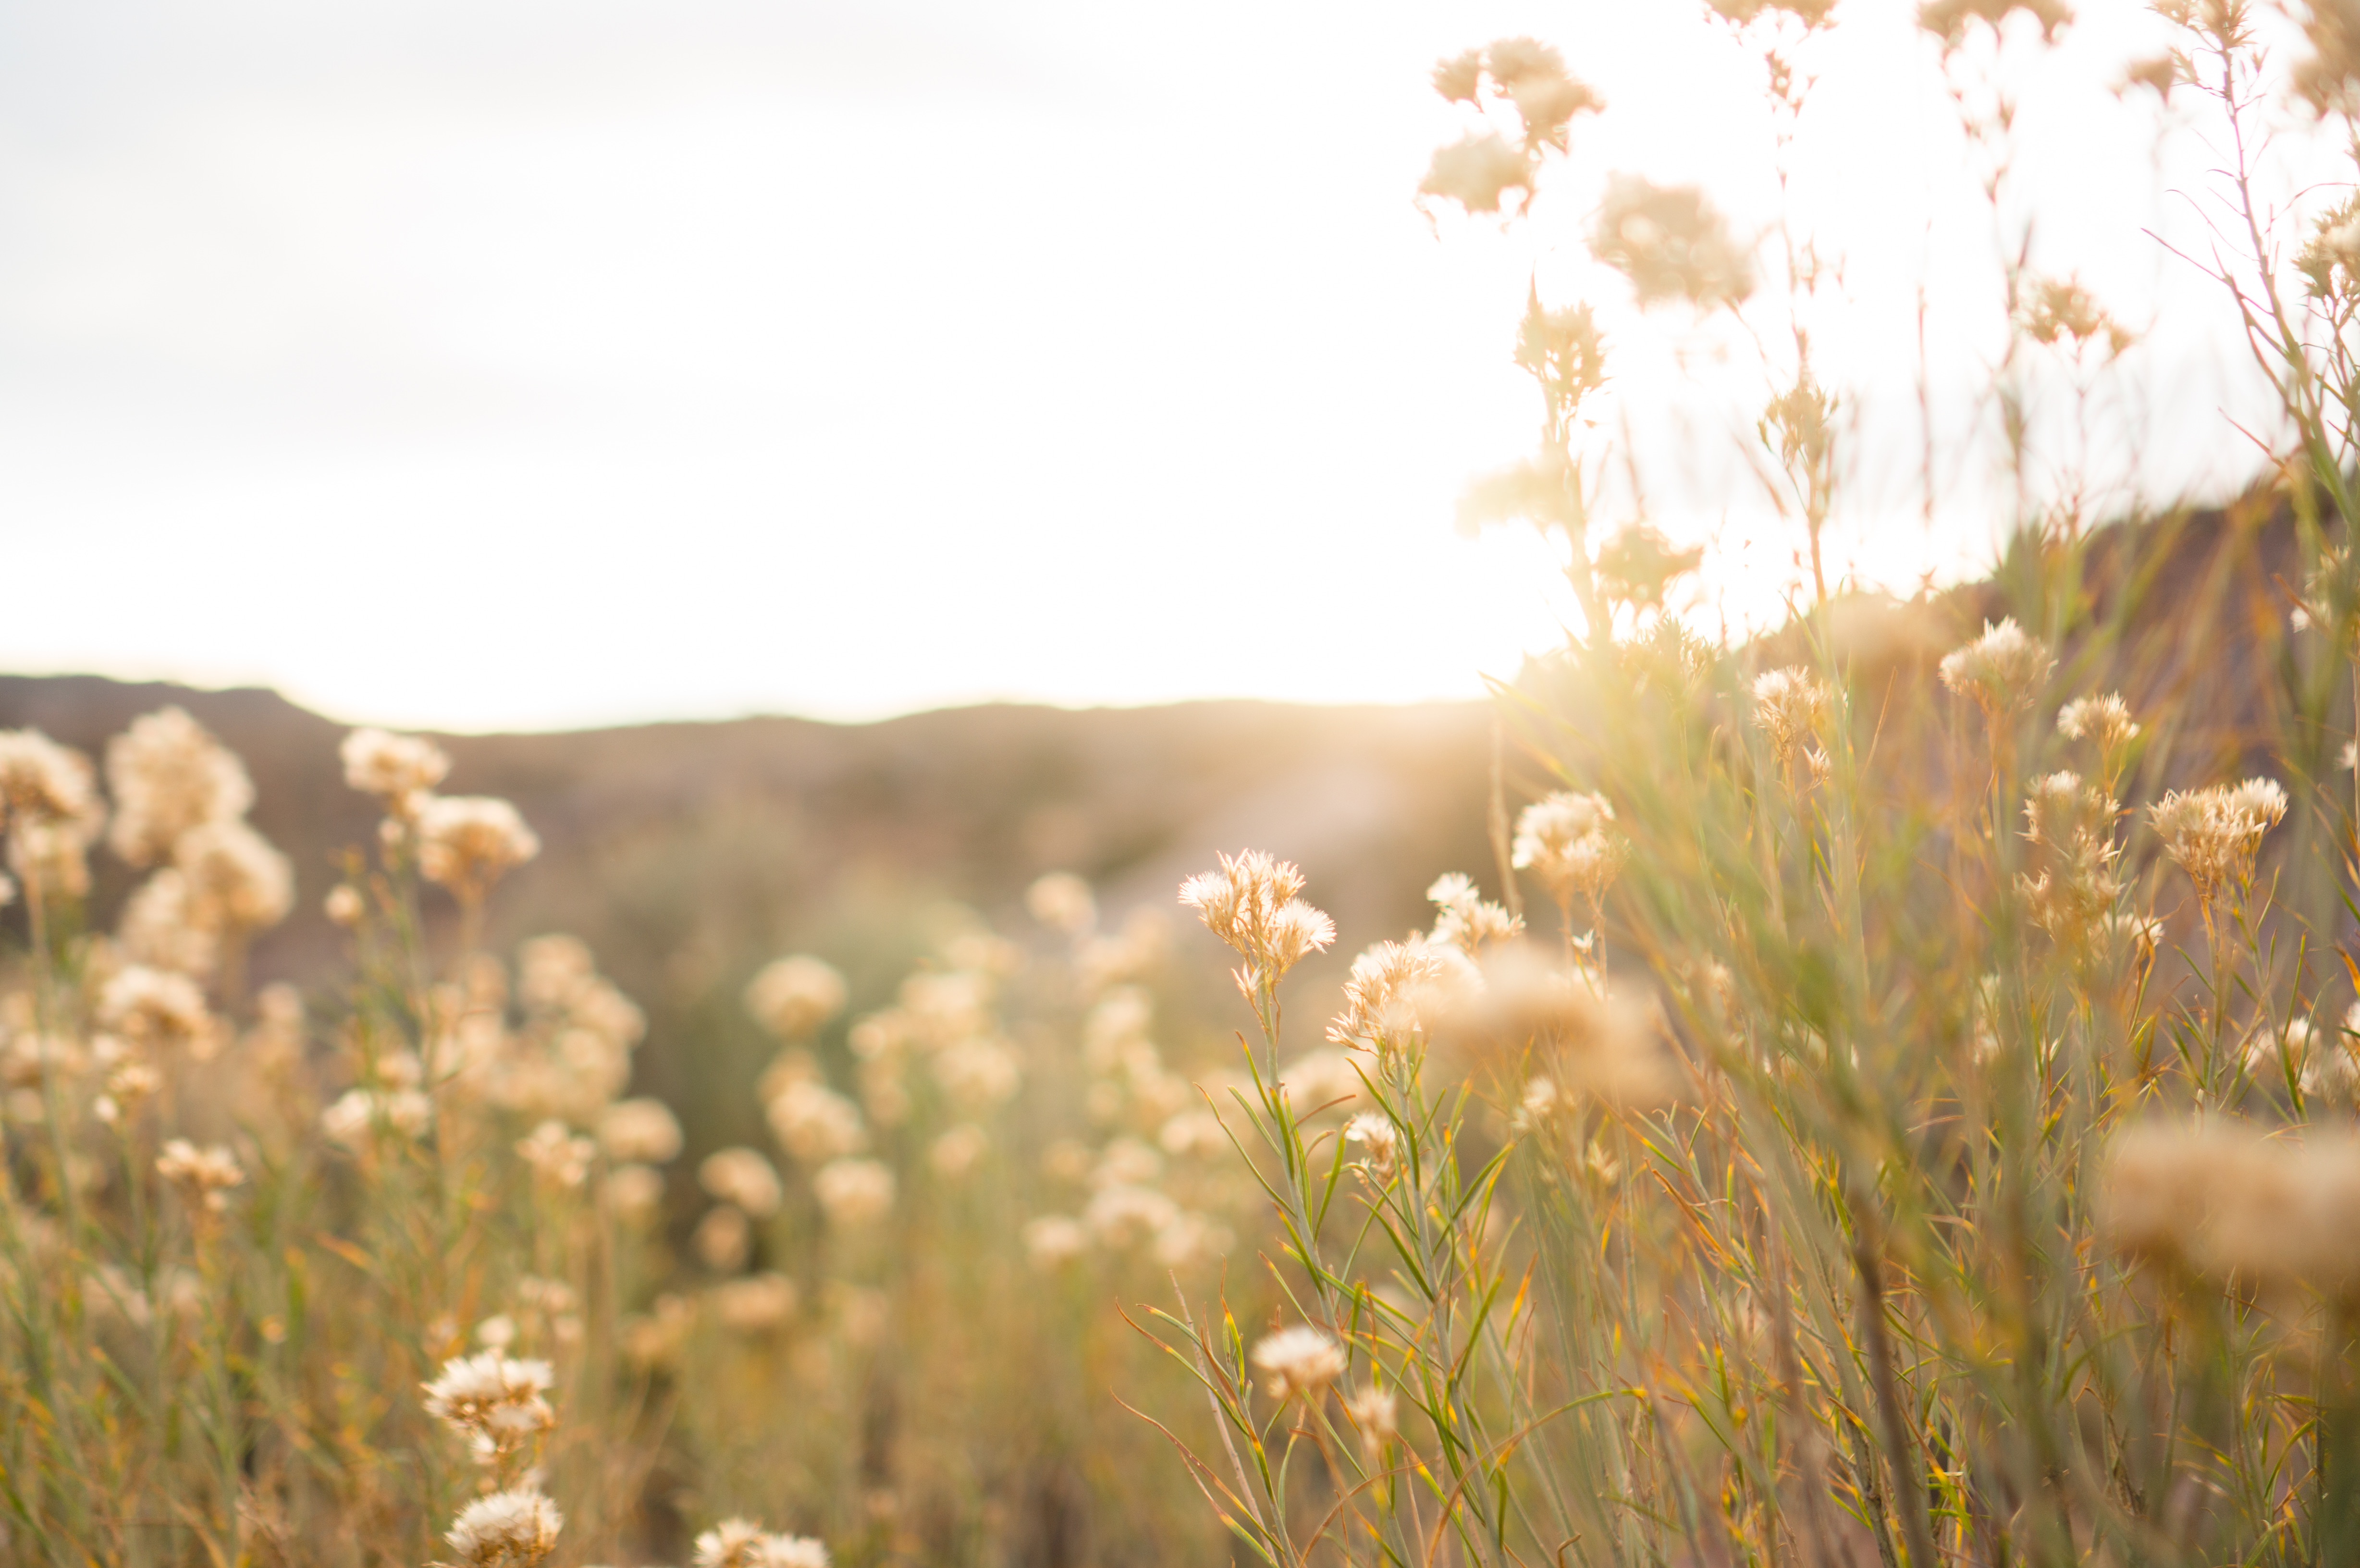
landscape, nature, grass, blossom, plant, field, meadow, prairie, sunlight, morning, flower, autumn, flora, wildflower, grassland, habitat, ecosystem, steppe, rural area, flowering plant, natural environment, grass family, land plant